Adolf Miethe

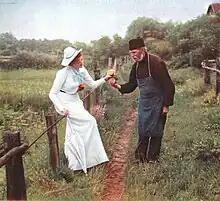
A 1902 color photograph by Miethe, as reproduced photomechanically in "Photographische Rundschau" in 1903

Miethe served with Heinrich Ernemann, C. P. Goerz, Hugo Erfurth, Dr. Richard Neuhauss, and others on the board of the 1907 first International Photographic Exhibition, held in Dresden, 'a collective representation of Photography in all its branches and in all civilised countries.' In 1909, Miethe began working with an observatory for astrophotography. This interest led him to participate in several overseas expeditions, such as one in 1908 to Upper Egypt to examine twilight phenomena and the ultraviolet end of the solar spectrum. In 1910 he took part in a shipborne expedition to Spitsbergen led by Count Ferdinand von Zeppelin that focused primarily on meteorological issues but also considered the viability of exploring the polar regions by airship. In 1914, he led an expedition to Norway to observe the 21 August solar eclipse.